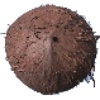
Label: Cocos 1